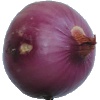
Label: Onion Red Peeled 1